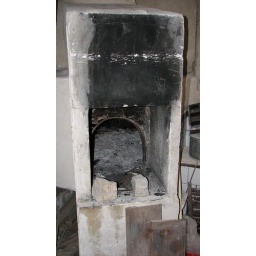
The pizza oven in the dammuso